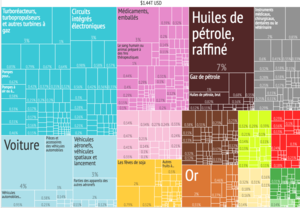
Les États-Unis sont la première puissance économique mondiale.